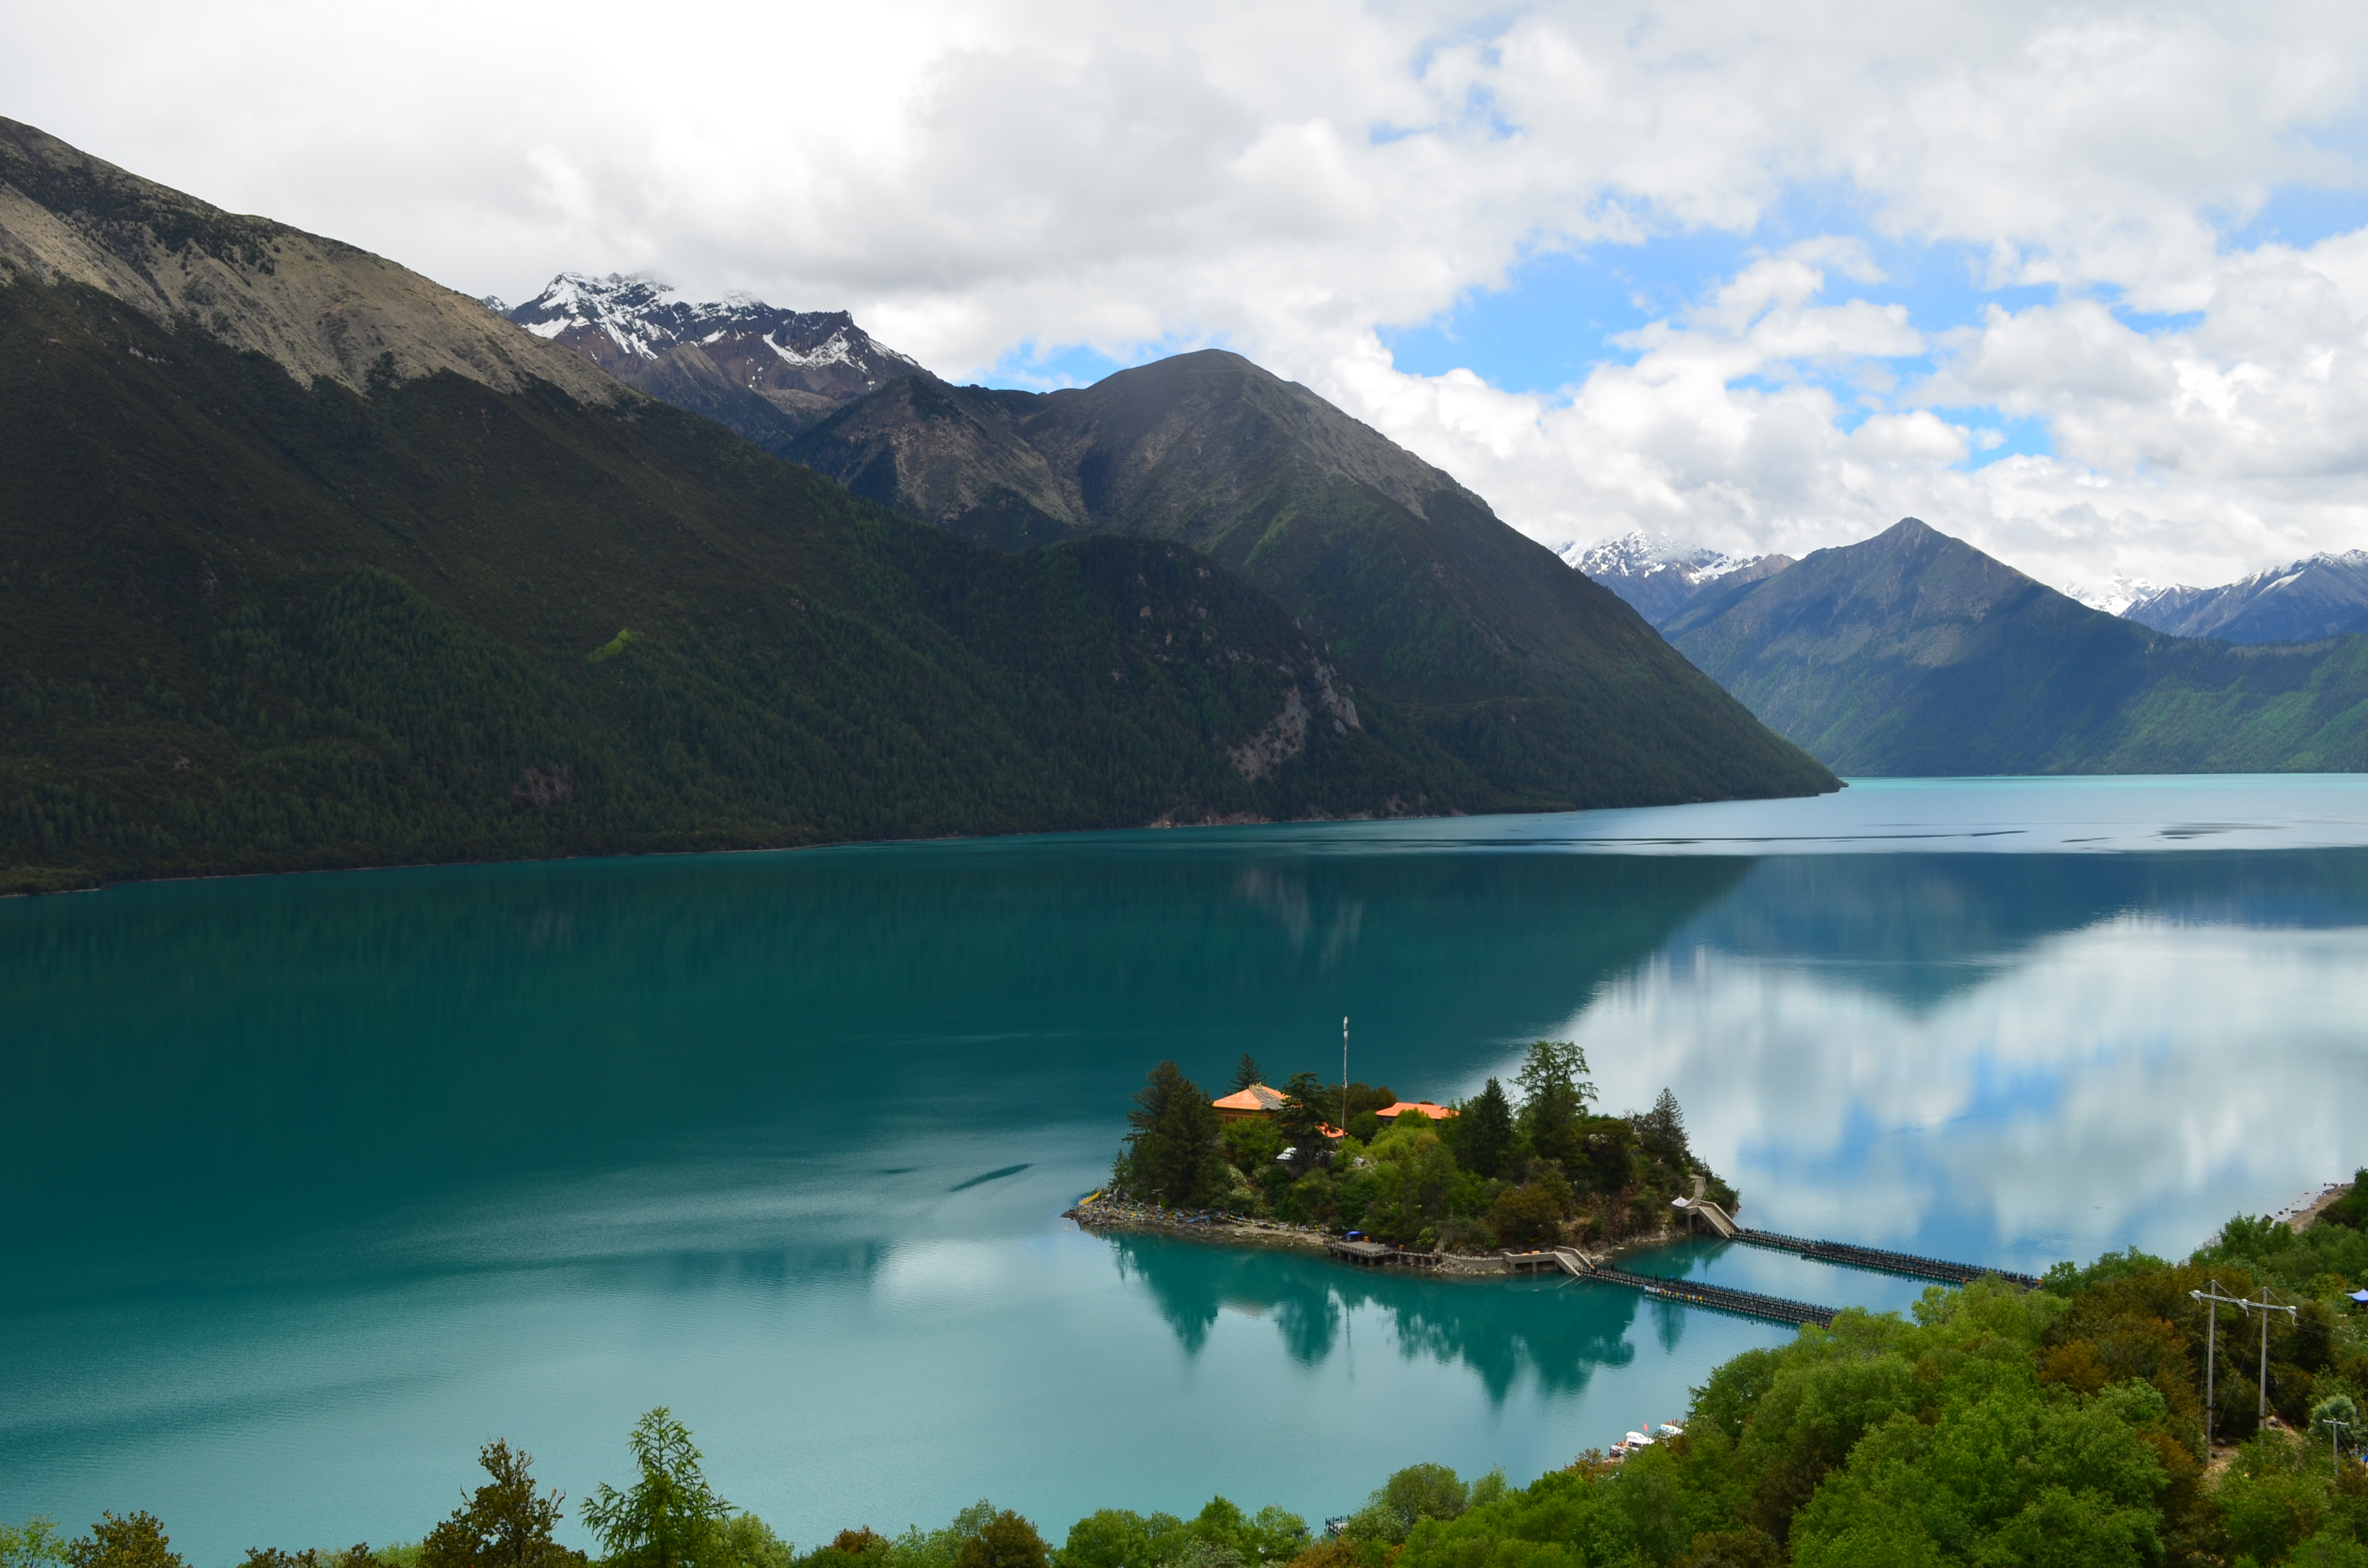
landscape, sea, nature, mountain, lake, mountain range, reflection, bay, island, fjord, reservoir, highland, body of water, trees, clouds, mountains, alps, fell, loch, crater lake, landform, geographical feature, mountainous landforms, glacial landform, royalty free images